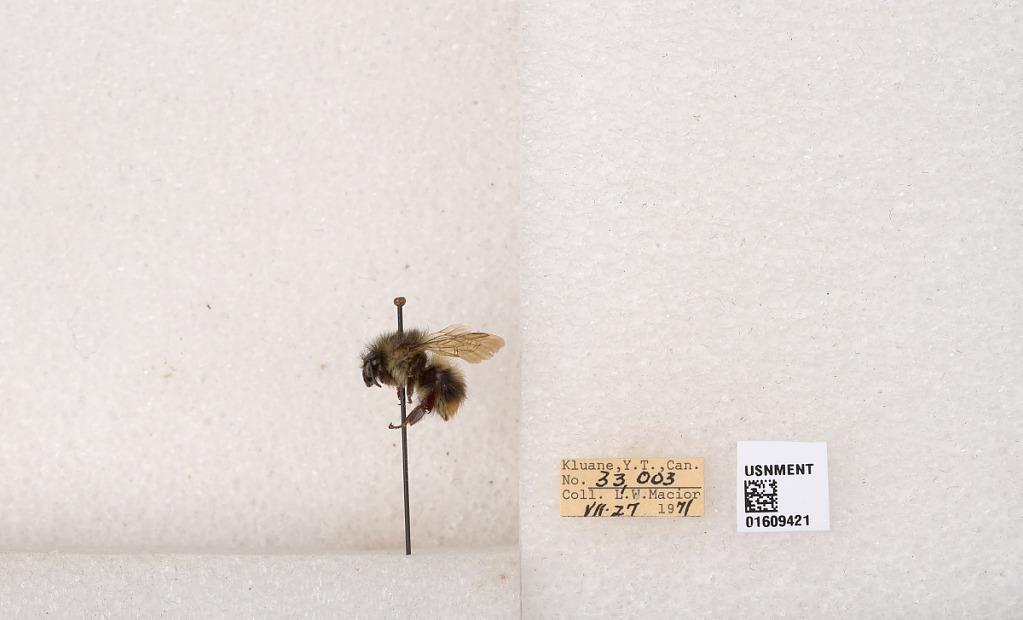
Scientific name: Bombus (Pyrobombus) sylvicola Kirby
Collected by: L. Macior
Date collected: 1971-7-27
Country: United States
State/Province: Colorado
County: Clear Creek
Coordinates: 39.6856, -105.645